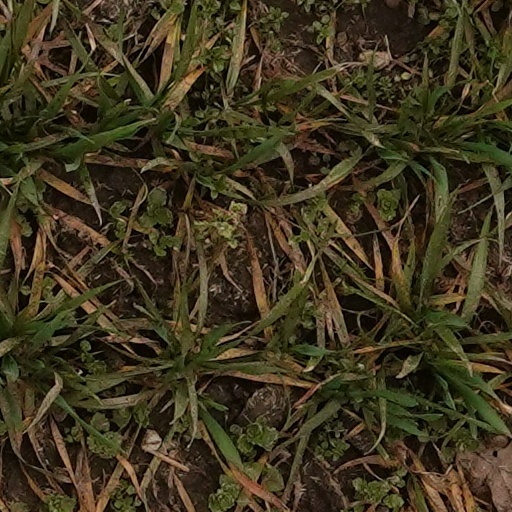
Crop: wheat